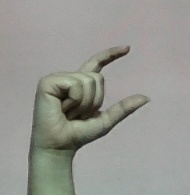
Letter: dal